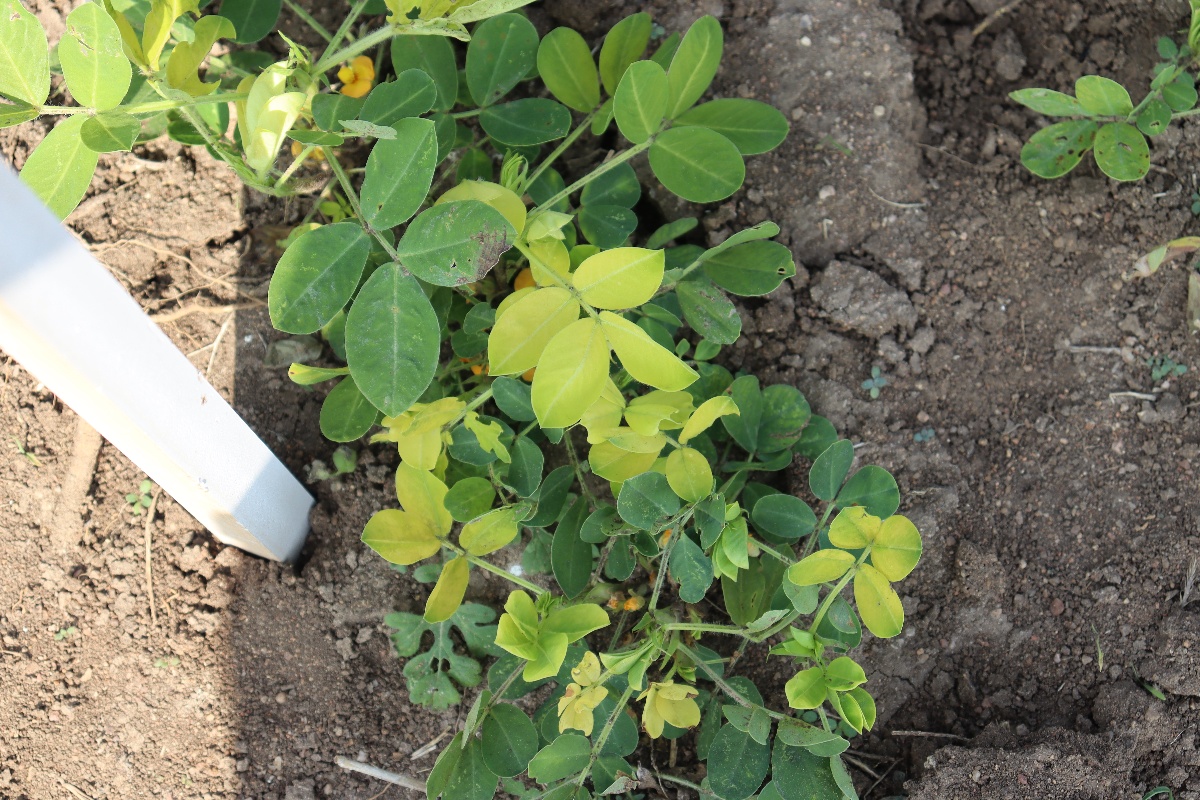
Label: nutrition deficiency